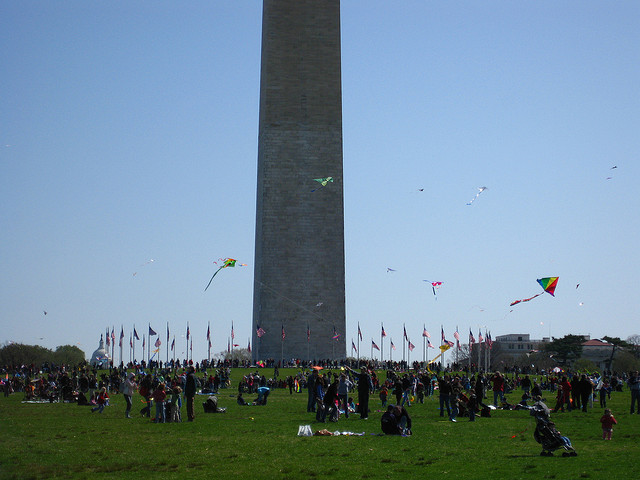
user: Given an image and a question. Answer the question in a short answer. Question: Where is the monument located? Short Answer:
assistant: washington dc